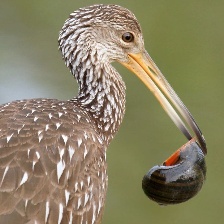
Species: LIMPKIN
Scientific name: ARAMUS GUARAUNA